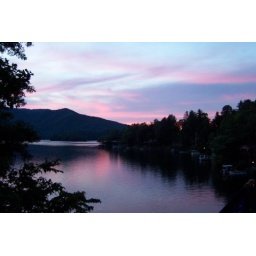
We never tire of the beauty viewed from the deck at the lake house in western North Carolina.